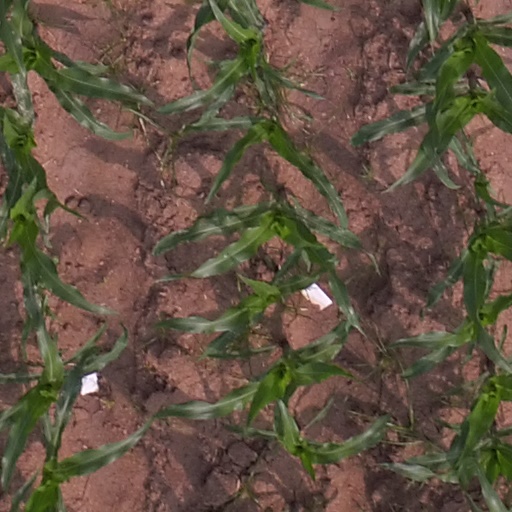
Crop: maize; corn